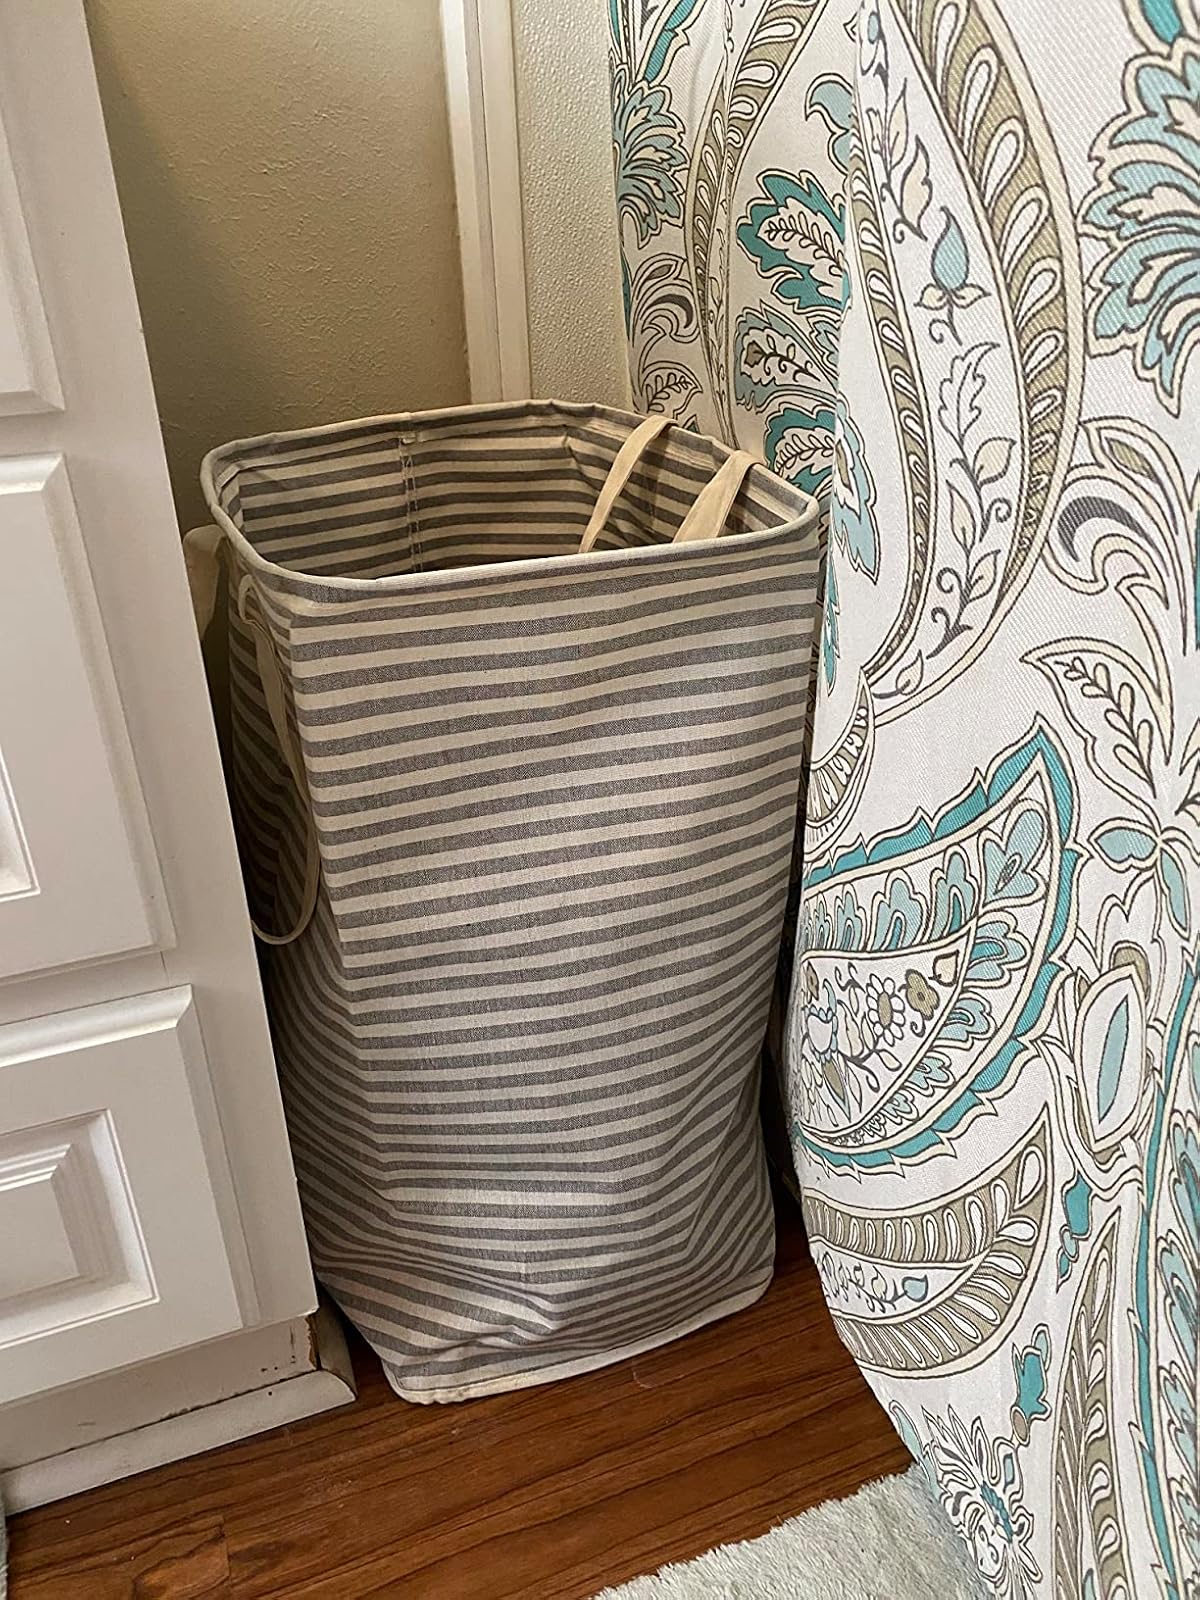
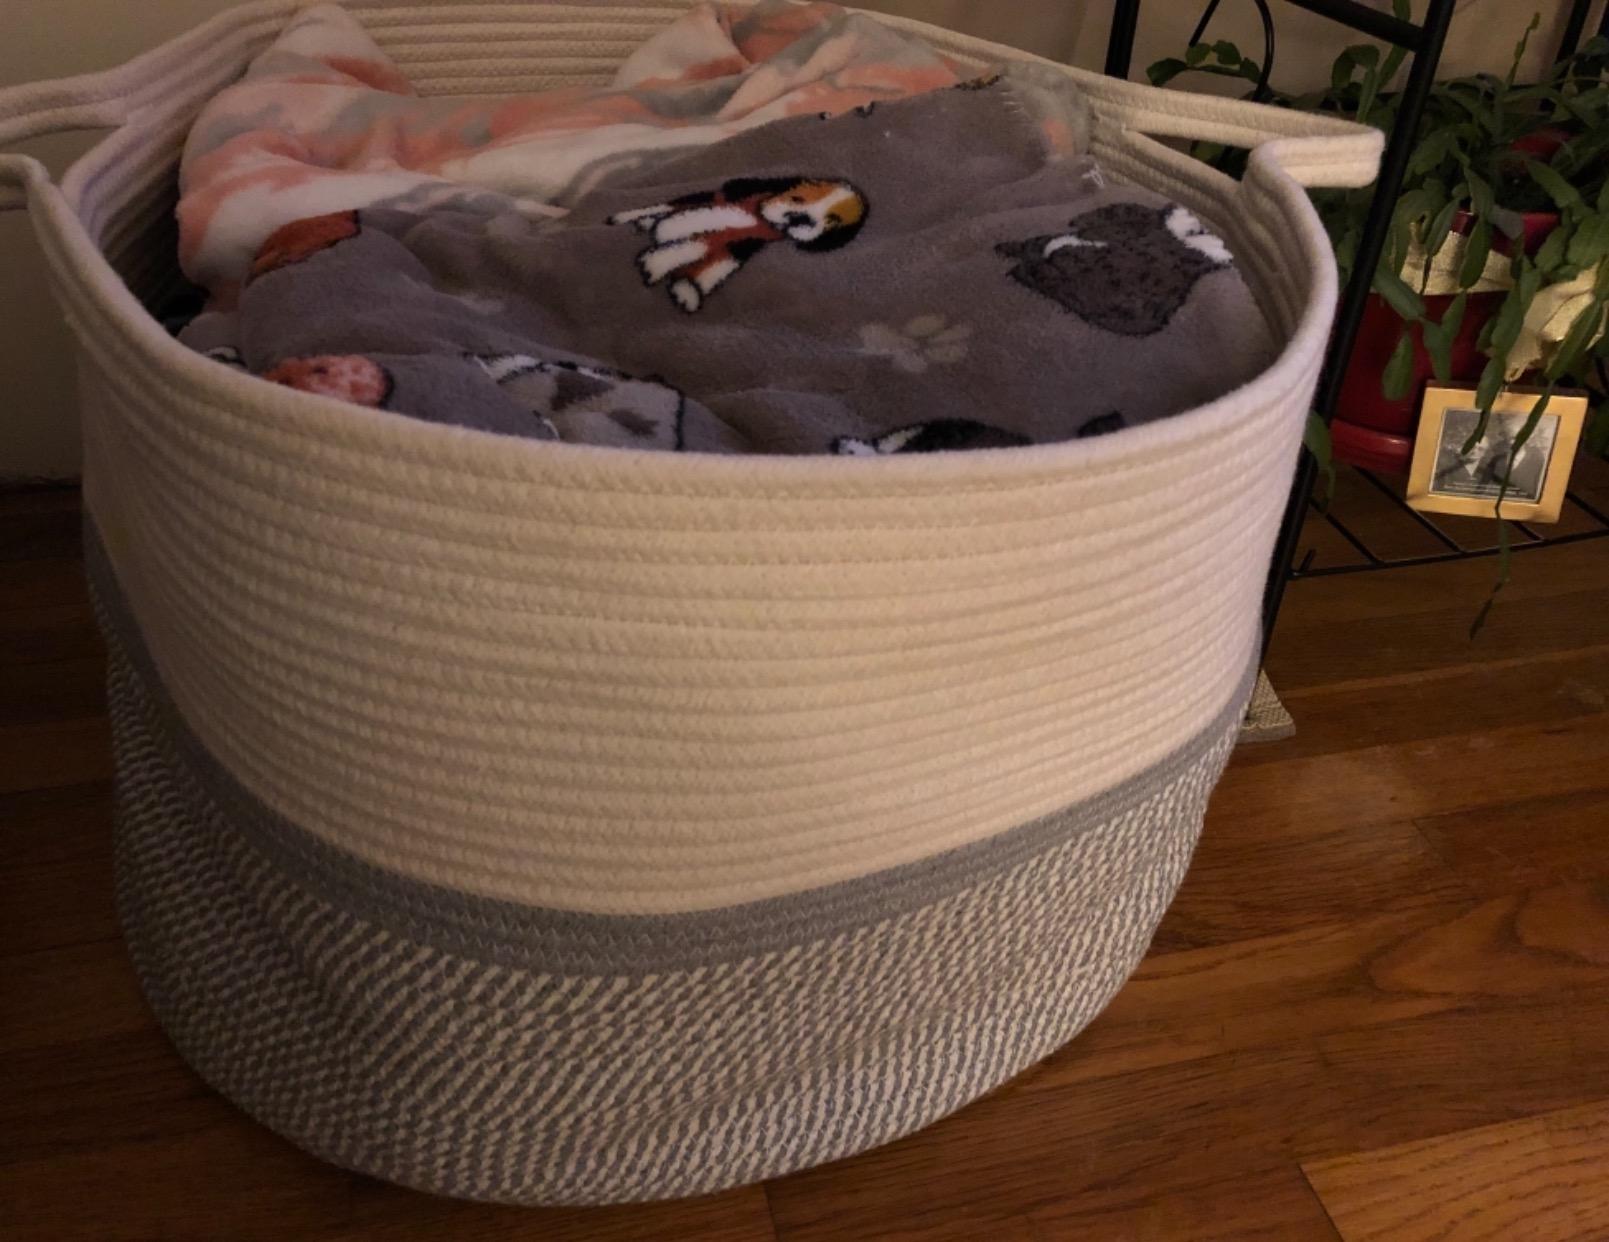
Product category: items_hamper
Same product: no